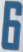
Number: 6